Hammeren

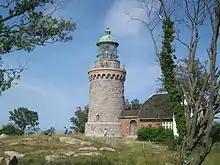
Hammeren Fyr Lighthouse.

The thirteenth-century castle of Hammershus, Northern Europe's largest medieval fortification, is located just to the south. There are several quarries in the vicinity. Trails lead from nearby Hammerhus to a nature area named Slotslyngen.